Greenfields, Western Australia

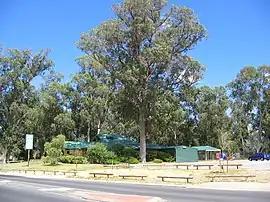
Community centre at Greenfields, Mandurah, Western Australia

Greenfields is a suburb east of Mandurah, located east of Mandurah's central area. It includes several aged care residences and a large recreation oval and centre.